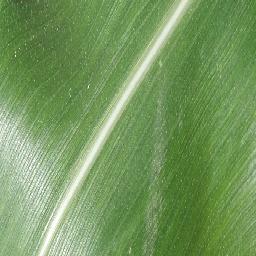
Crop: corn
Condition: (maize)_healthy